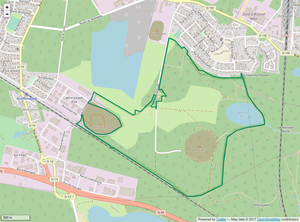
Périmètre de la RNR des marais et landes du Rothmoos.
La réserve naturelle régionale des marais et landes du Rothmoos est une réserve naturelle régionale d’Alsace en région Grand Est. Classée en 2012, elle couvre une superficie totale de 146 hectares.